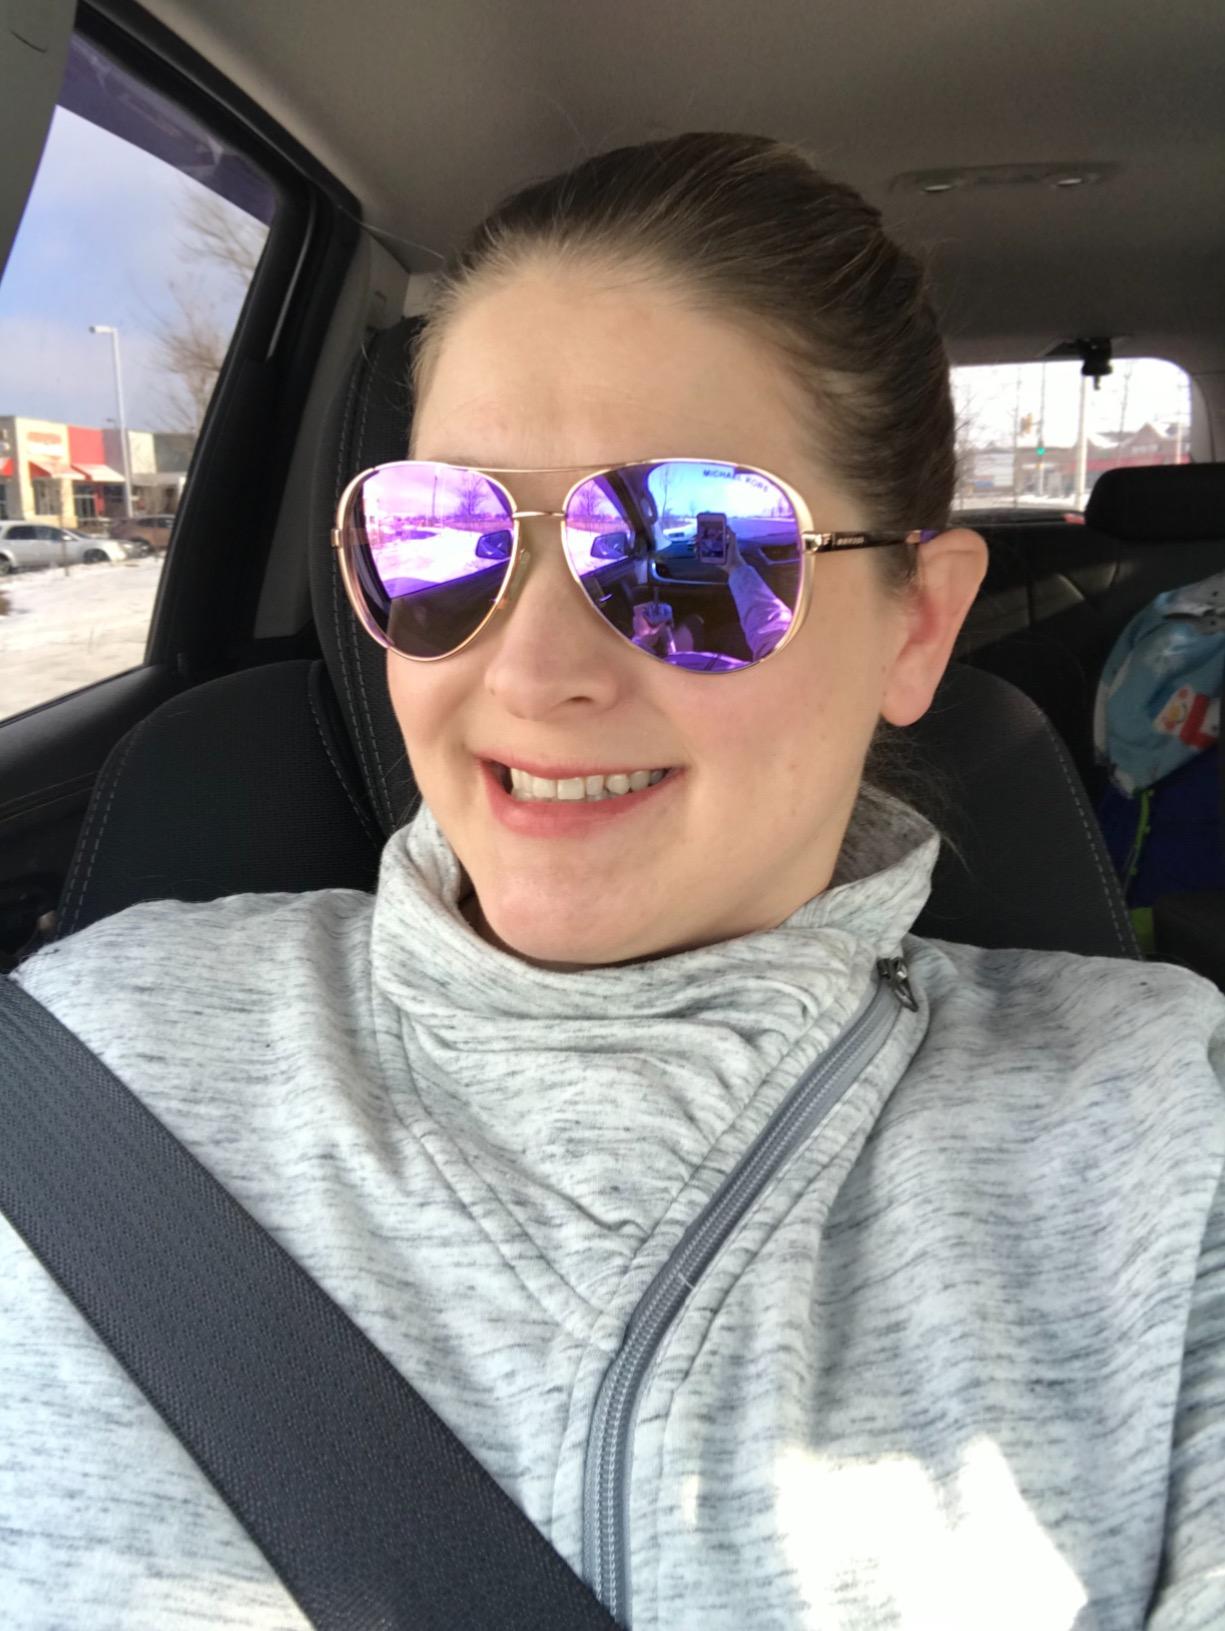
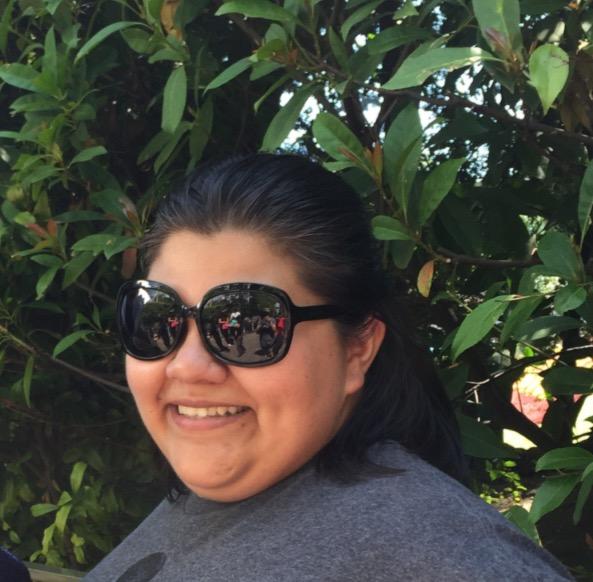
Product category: accessories_sunglasses
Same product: no